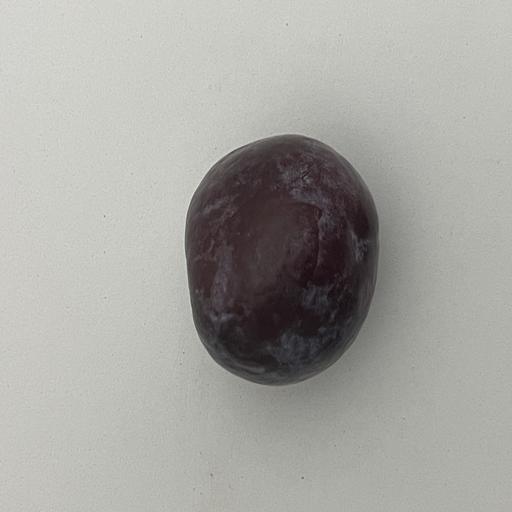
Crop type: Palm